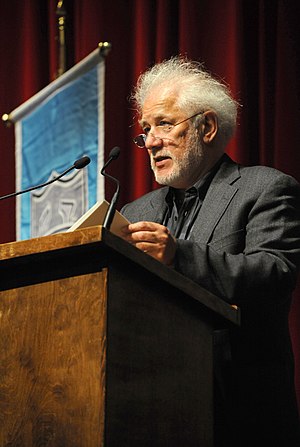
Michael Ondaatje
Philip Michael Ondaatje er en canadisk forfatter og digter.